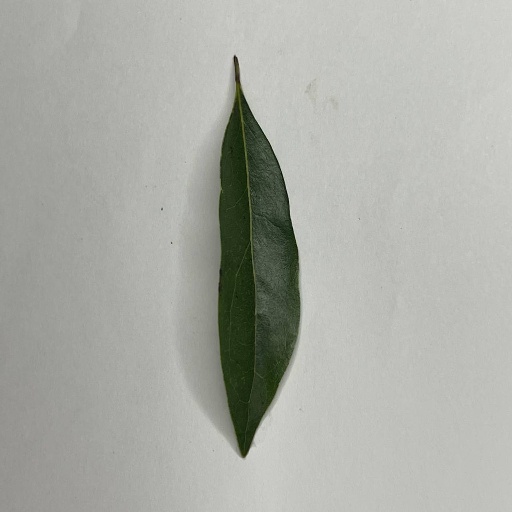
Species: Camphor
Leaf condition: Healthy Leaf